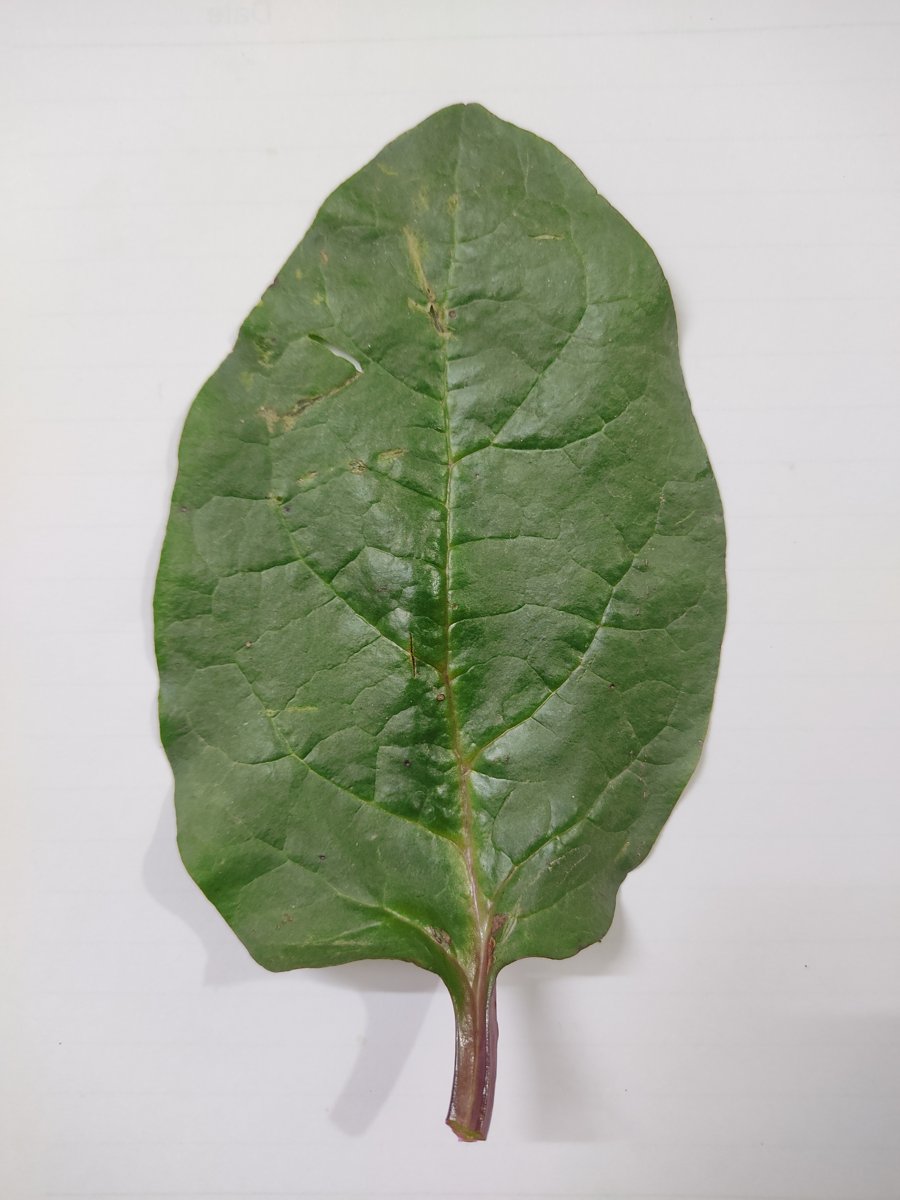
Label: Healthy-Leaf